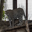
Label: leopard